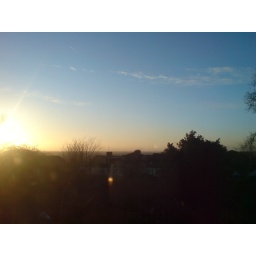
A shot taken from the window of my bedroom in our previous house.